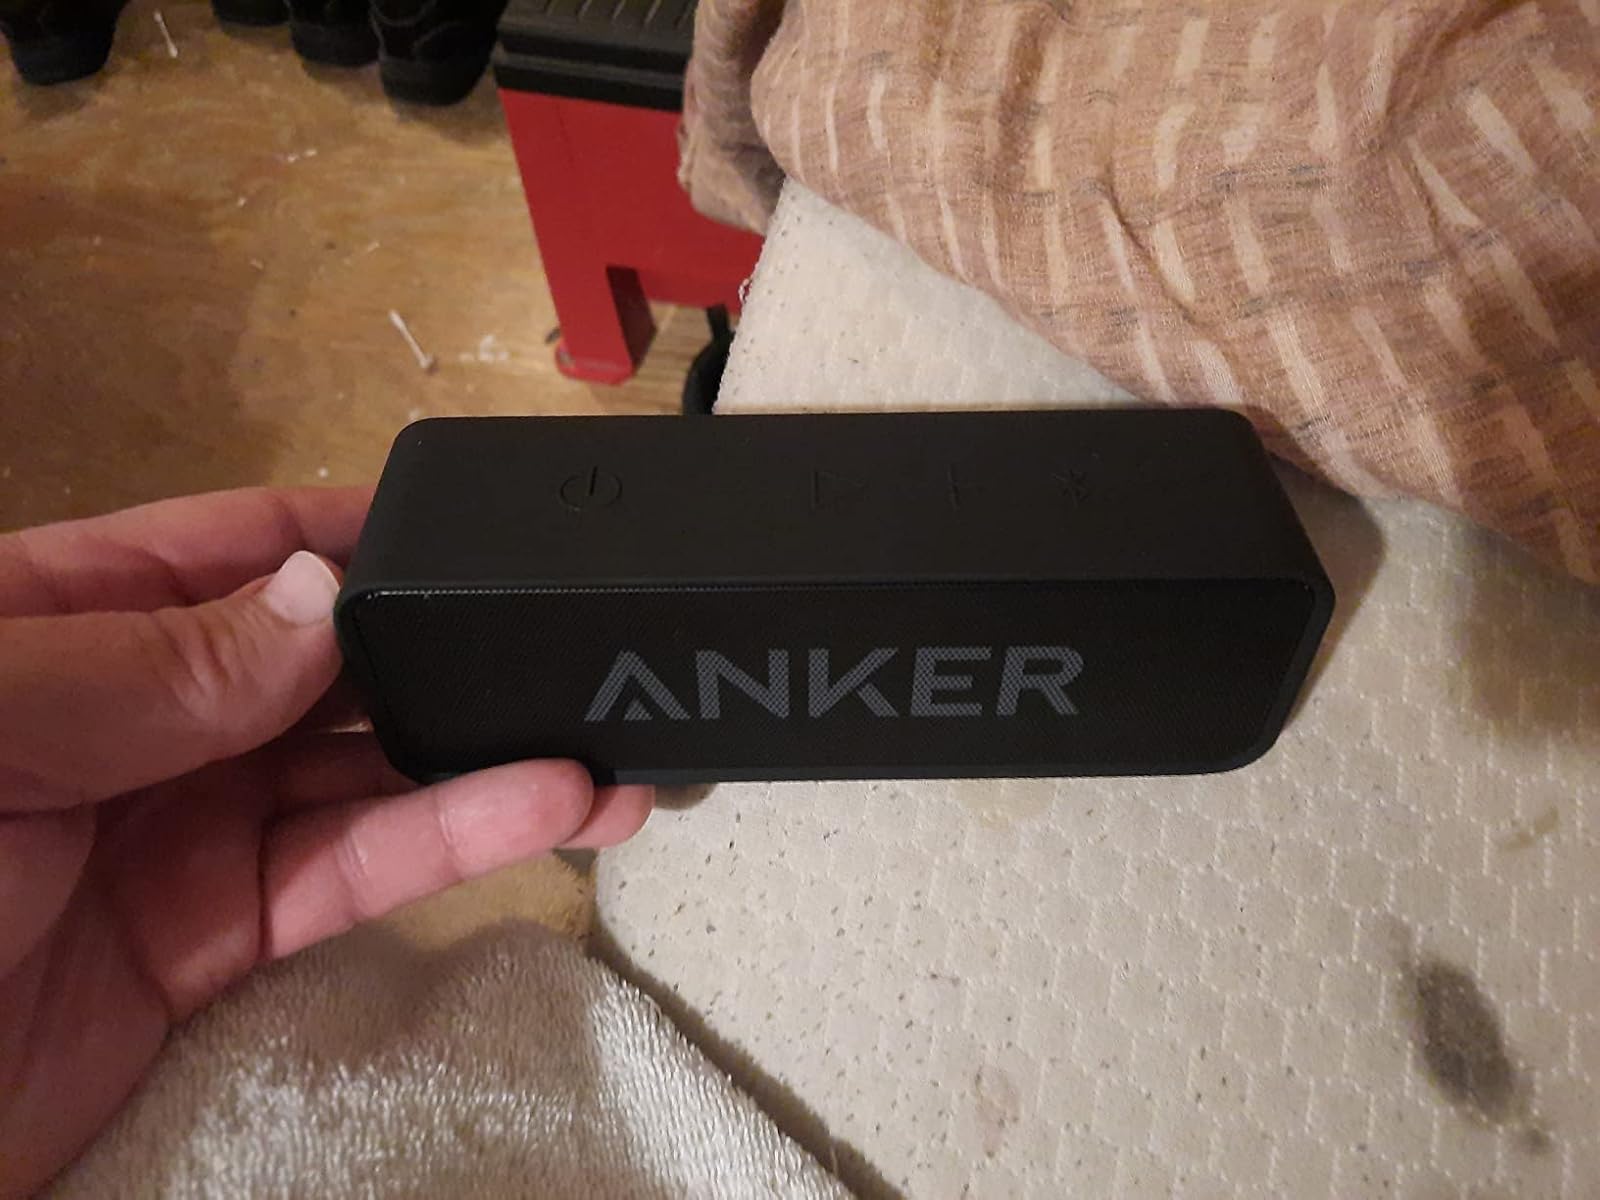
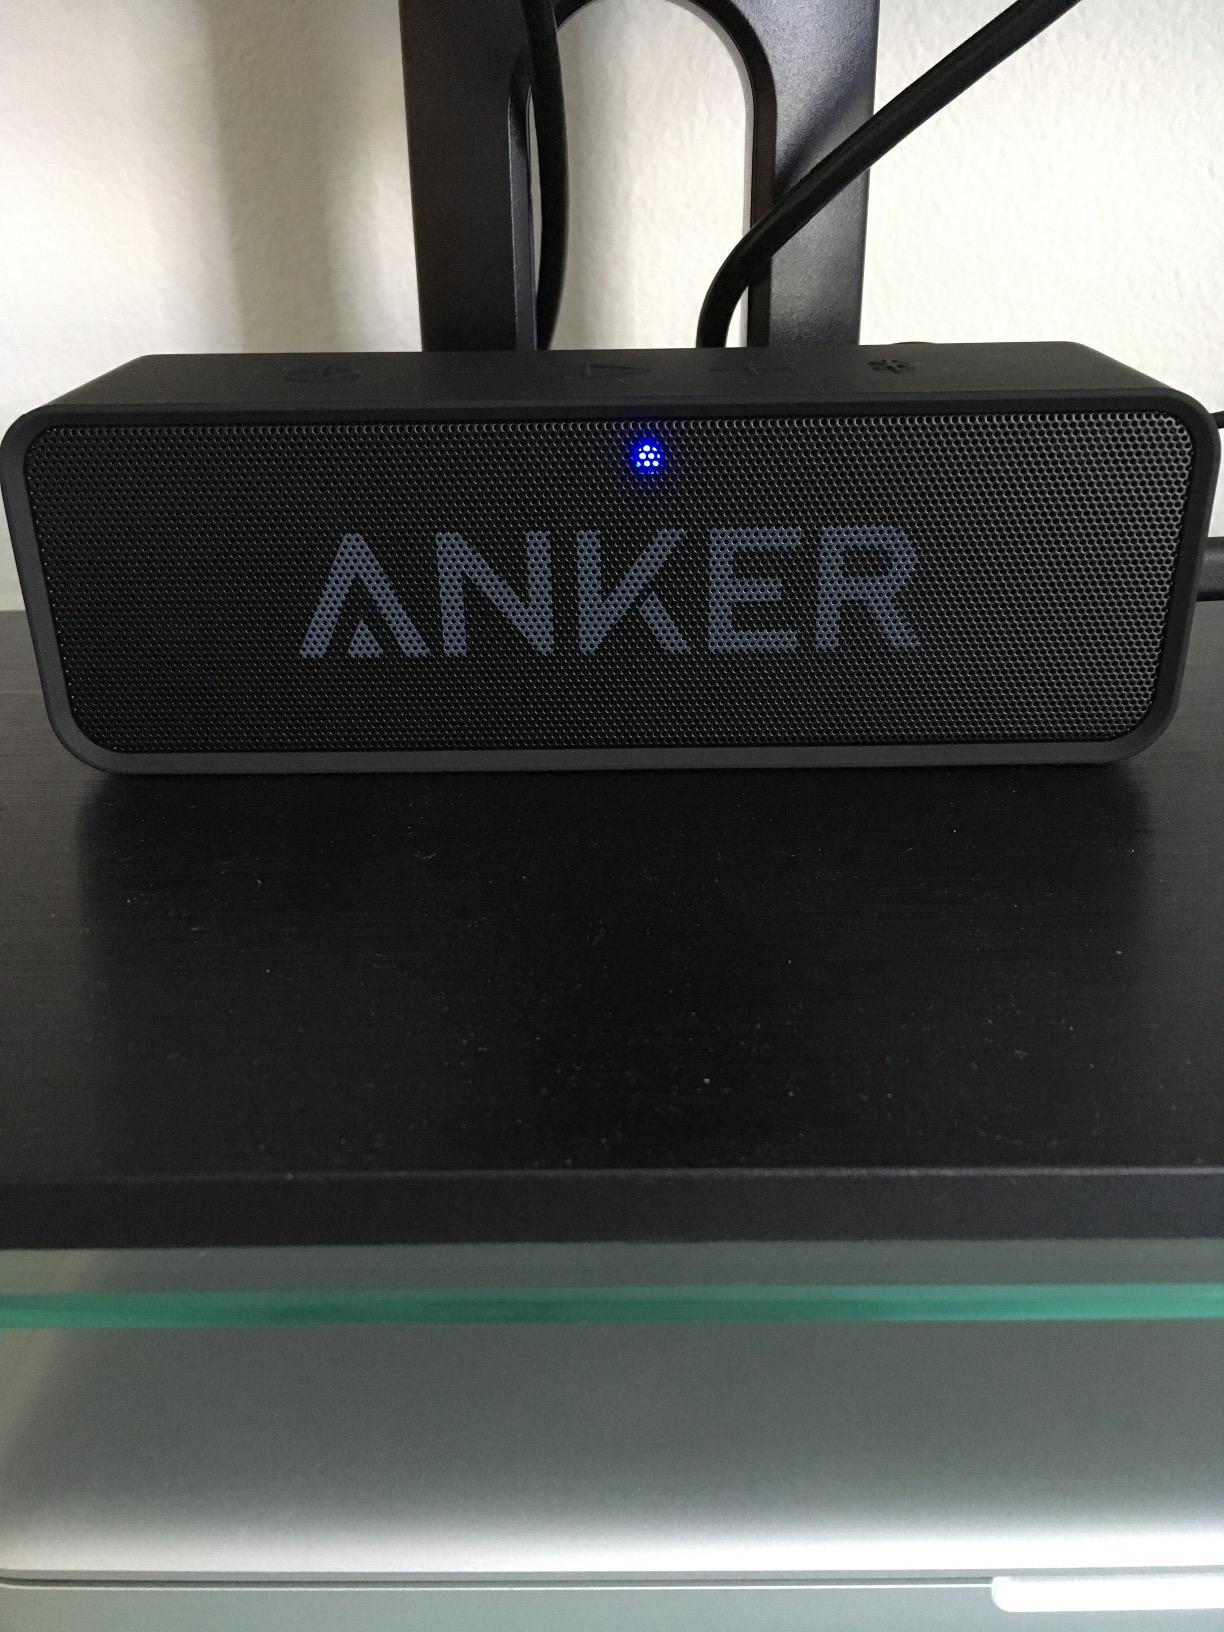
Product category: speaker
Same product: yes